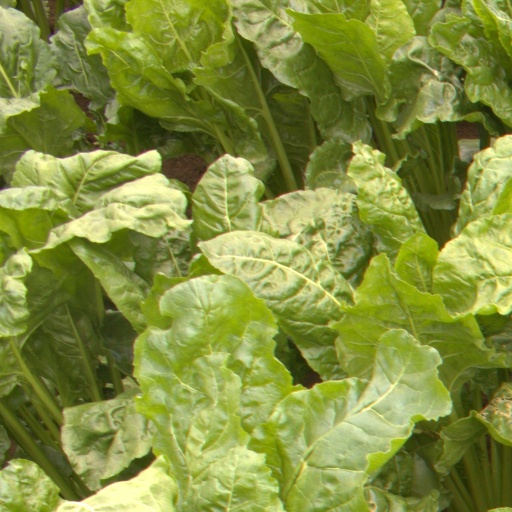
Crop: sugar beet